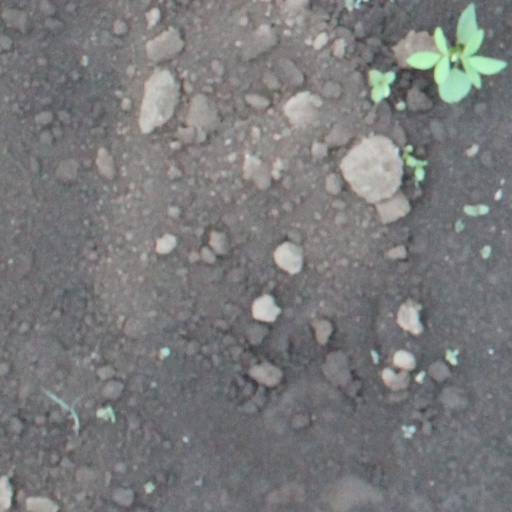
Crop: soybean